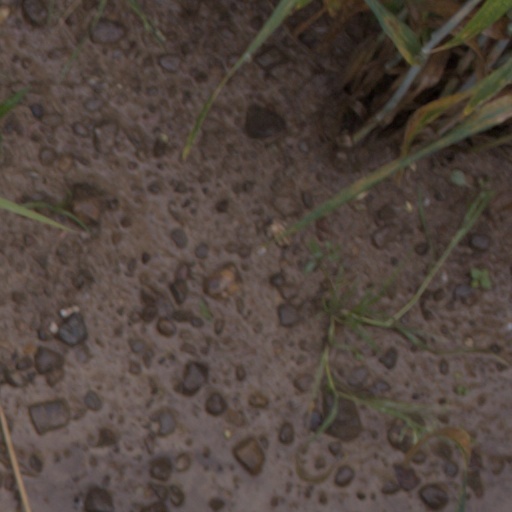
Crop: wheat